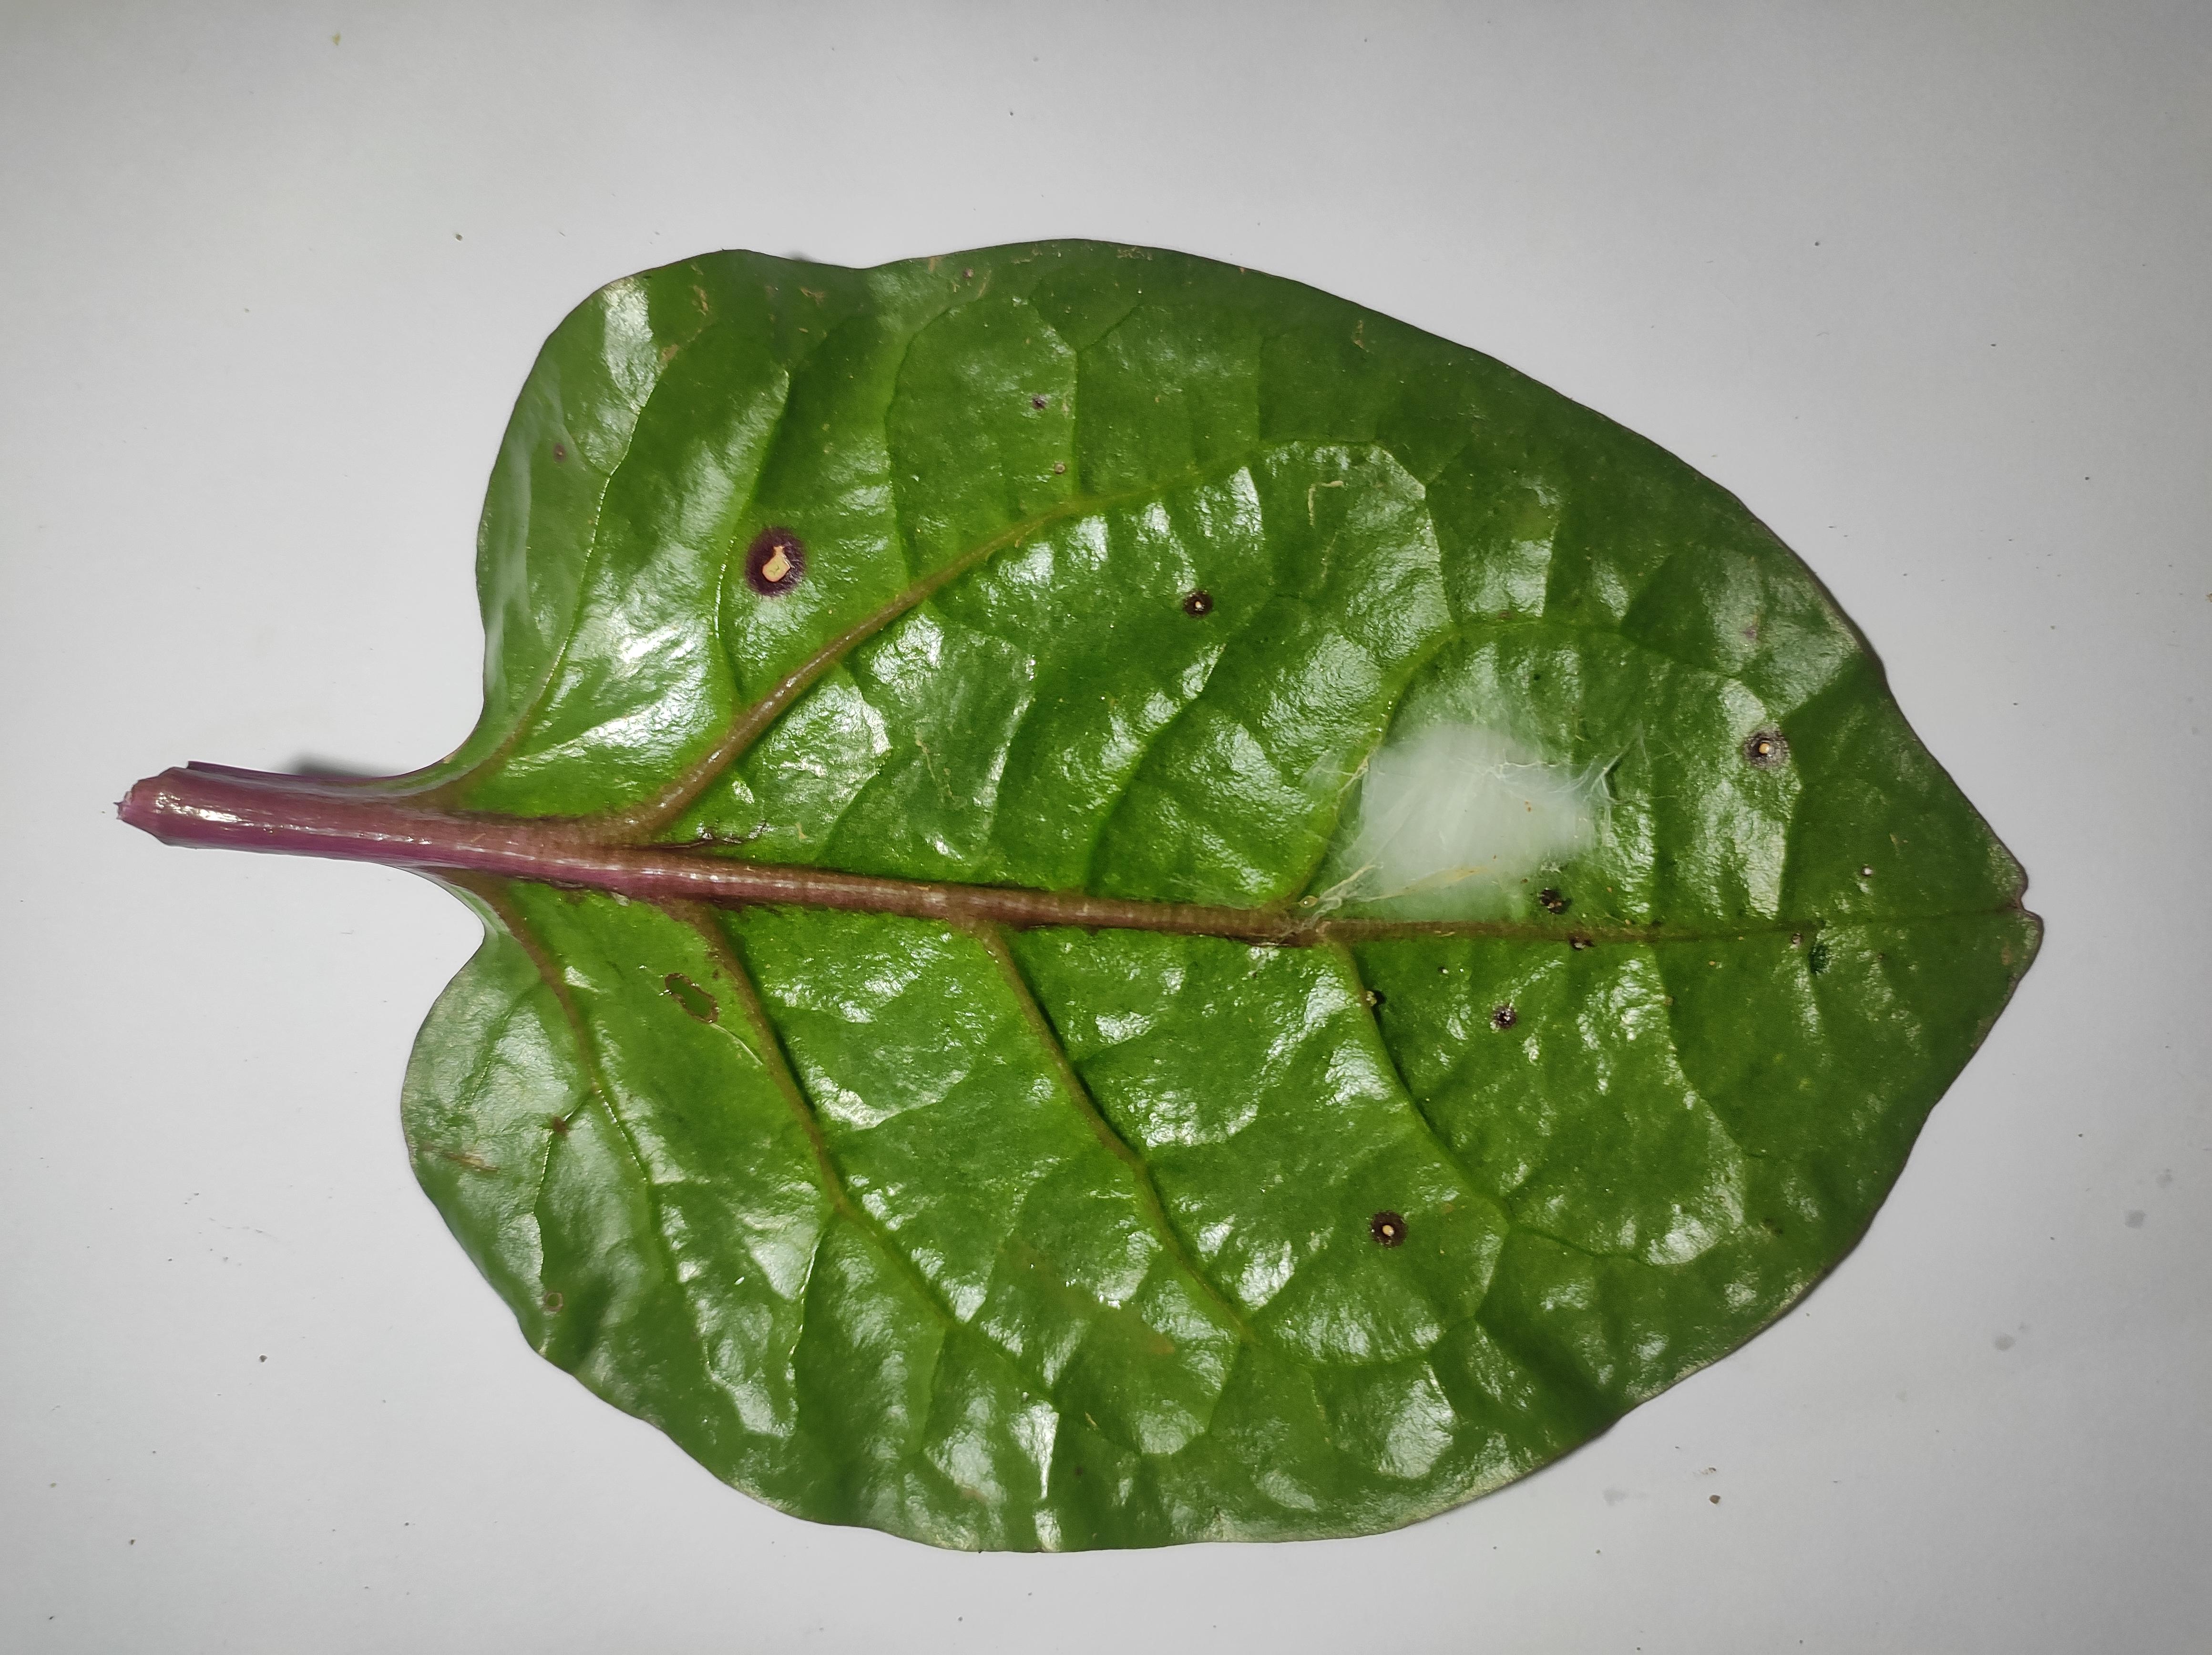
Label: anthracnose_leaf_spot